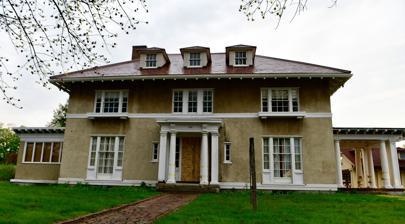
Building: Guy P. Gannett House
Country: United States of America
Year built: 1911
Historic house in Maine, United States United States historic place Guy P. Gannett House U.S. National Register of Historic Places U.S. Historic district Contributing property Show map of Maine Show map of the United States Location 184 State St. Augusta, Maine Coordinates 44°18′32″N 69°46′52″W / 44.30889°N 69.78111°W / 44.30889; -69.78111 Area 0.5 acres (0.20 ha) Built 1911 ( 1911 ) Architect Thomas, James N. Architectural style Mediterranean Revival Part of Capitol Complex Historic District ( ID01001417 ) NRHP reference No. 83000455 Significant dates Added to NRHP April 28, 1983 Designated CP December 31, 2001 The Guy P. Gannett House is a historic house at 184 State Street in Augusta, Maine .  Built in 1911 to a design by Boston architect James Thomas, it is the only significant example of Mediterranean Revival architecture in Kennebec County .  It was listed on the National Register of Historic Places in 1983. Description and history The Guy P. Gannett House stands on the west side of State Street ( United States Route 201 ) in the city's Capitol Complex .  It stands just north of The Blaine House , the official residence of the governor of Maine , and is owned by the state as part of a buffer around that property.  It is a basically square 2 + 1 ⁄ 2 -story wood-frame structure, with a hip roof that has deep eaves showing exposed rafter ends, stuccoed exterior walls, and a granite foundation.  Single-story porches extend to the north and south, and a two-story ell extends to the rear.  The front facade faces east, and is symmetrically arranged.  It is three bays wide, with a single-story porch extending across the center bay.  The main entrance is at the center, with flanking sidelight windows.  The porch is supported by Tuscan columns, and has a metal balcony railing above.  Windows in the side bays are three-part, with narrow side elements flanking larger central ones in a Palladian style. The house was built in 1911 to a design by Boston architect James Thomas.  It was built for Guy P. Gannett , one of the most important figures in Maine's newspaper publishing industry.  The house was a showcase of modern conveniences of the period, including electric light fixtures, and an elevator for bringing firewood up from the basement.  It also has an early example of a whole house vacuum cleaning system.  At the time of its listing on the National Register in 1983, it housed the state's planning office. The building changed hands in recent years and is now home to the First Amendment Museum, which was founded by Genie Gannett and Terry Hopkins, the granddaughters of Guy Gannett. See also National Register of Historic Places listings in Kennebec County, Maine References